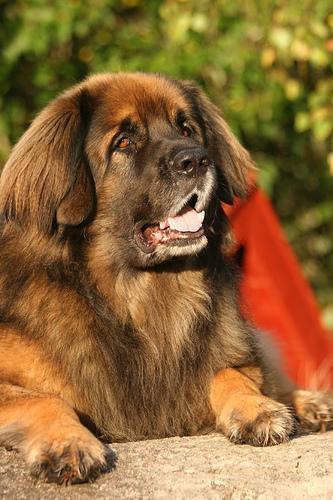
Leonberg